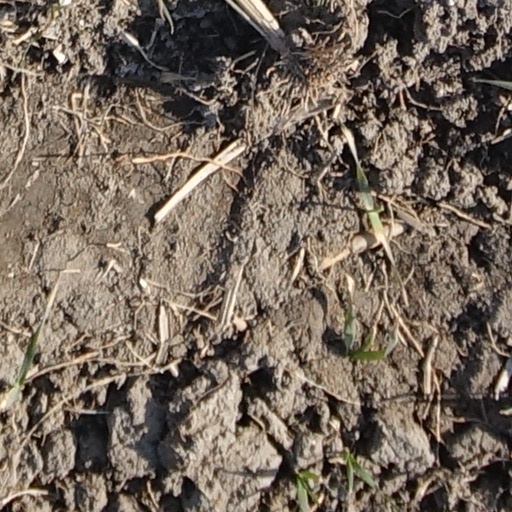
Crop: wheat